Central business district

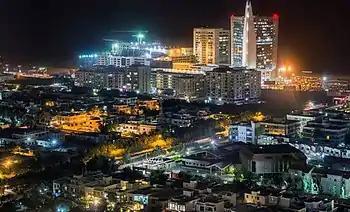
Clifton, Karachi in Pakistan

The City of London and Canary Wharf serve as not only England's, but the entire United Kingdom's largest (via economic output) CBDs. The City hold the crown of the vastest concentration of economic output in the world.